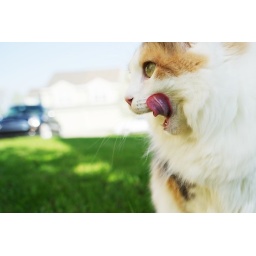
Following the cat around in the grass on hands-and-knees pays off occasionally.Sony Alpha a850Minolta 28mm f/2.01/500 @ f/4 ISO